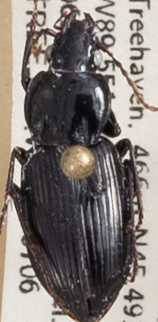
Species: Pterostichus mutus
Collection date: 2021-07-06
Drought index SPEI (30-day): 0.548
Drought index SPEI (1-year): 0.54
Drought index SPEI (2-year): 1.348